N. P. Smith Pioneer Hardware Store

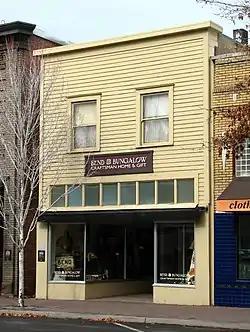
Wall Street frontage

The N. P. Smith Pioneer Hardware Store is a historic commercial building in Bend, Oregon, United States. The structure was built in 1909 by Nichols P. Smith, a Bend businessman. The two-story building originally housed a hardware business on the ground floor with family quarters on the second floor. The building is located on the Northwest Wall Street in downtown Bend. It has been in continuous use as a commercial building since it first opened. Today, the Smith Hardware Store is the only wood-frame structure that remains in downtown Bend. Because of its importance to the history of Bend, the Smith Pioneer Hardware Store is listed on the National Register of Historic Places.